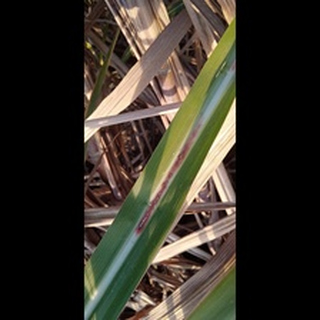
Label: sugarcane_red_rot